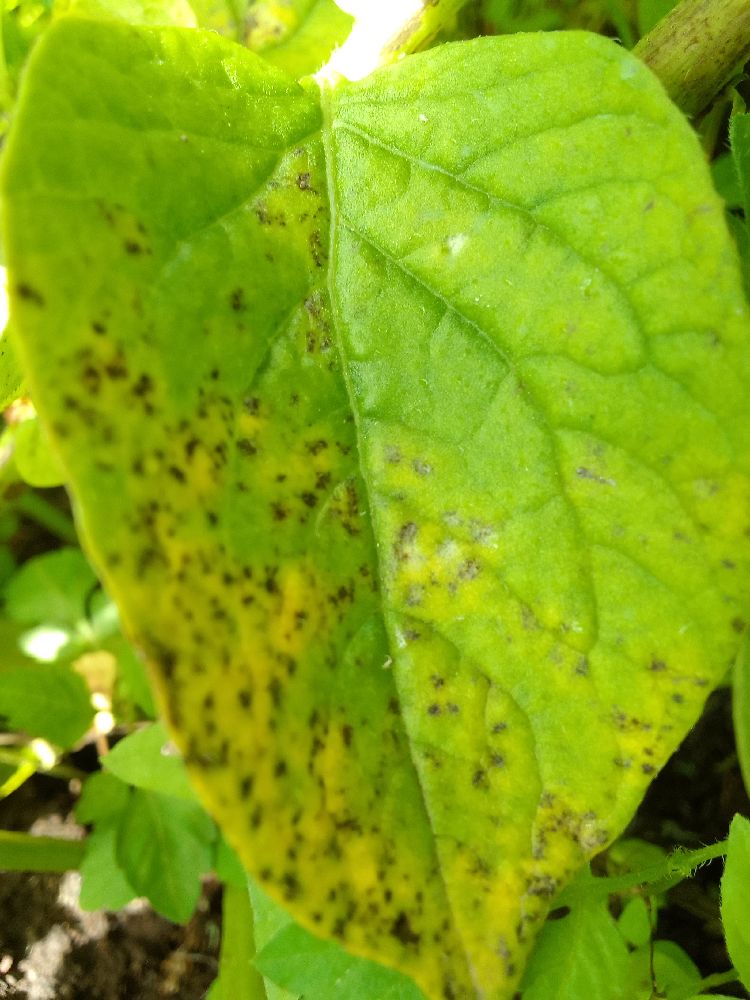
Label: Early blight